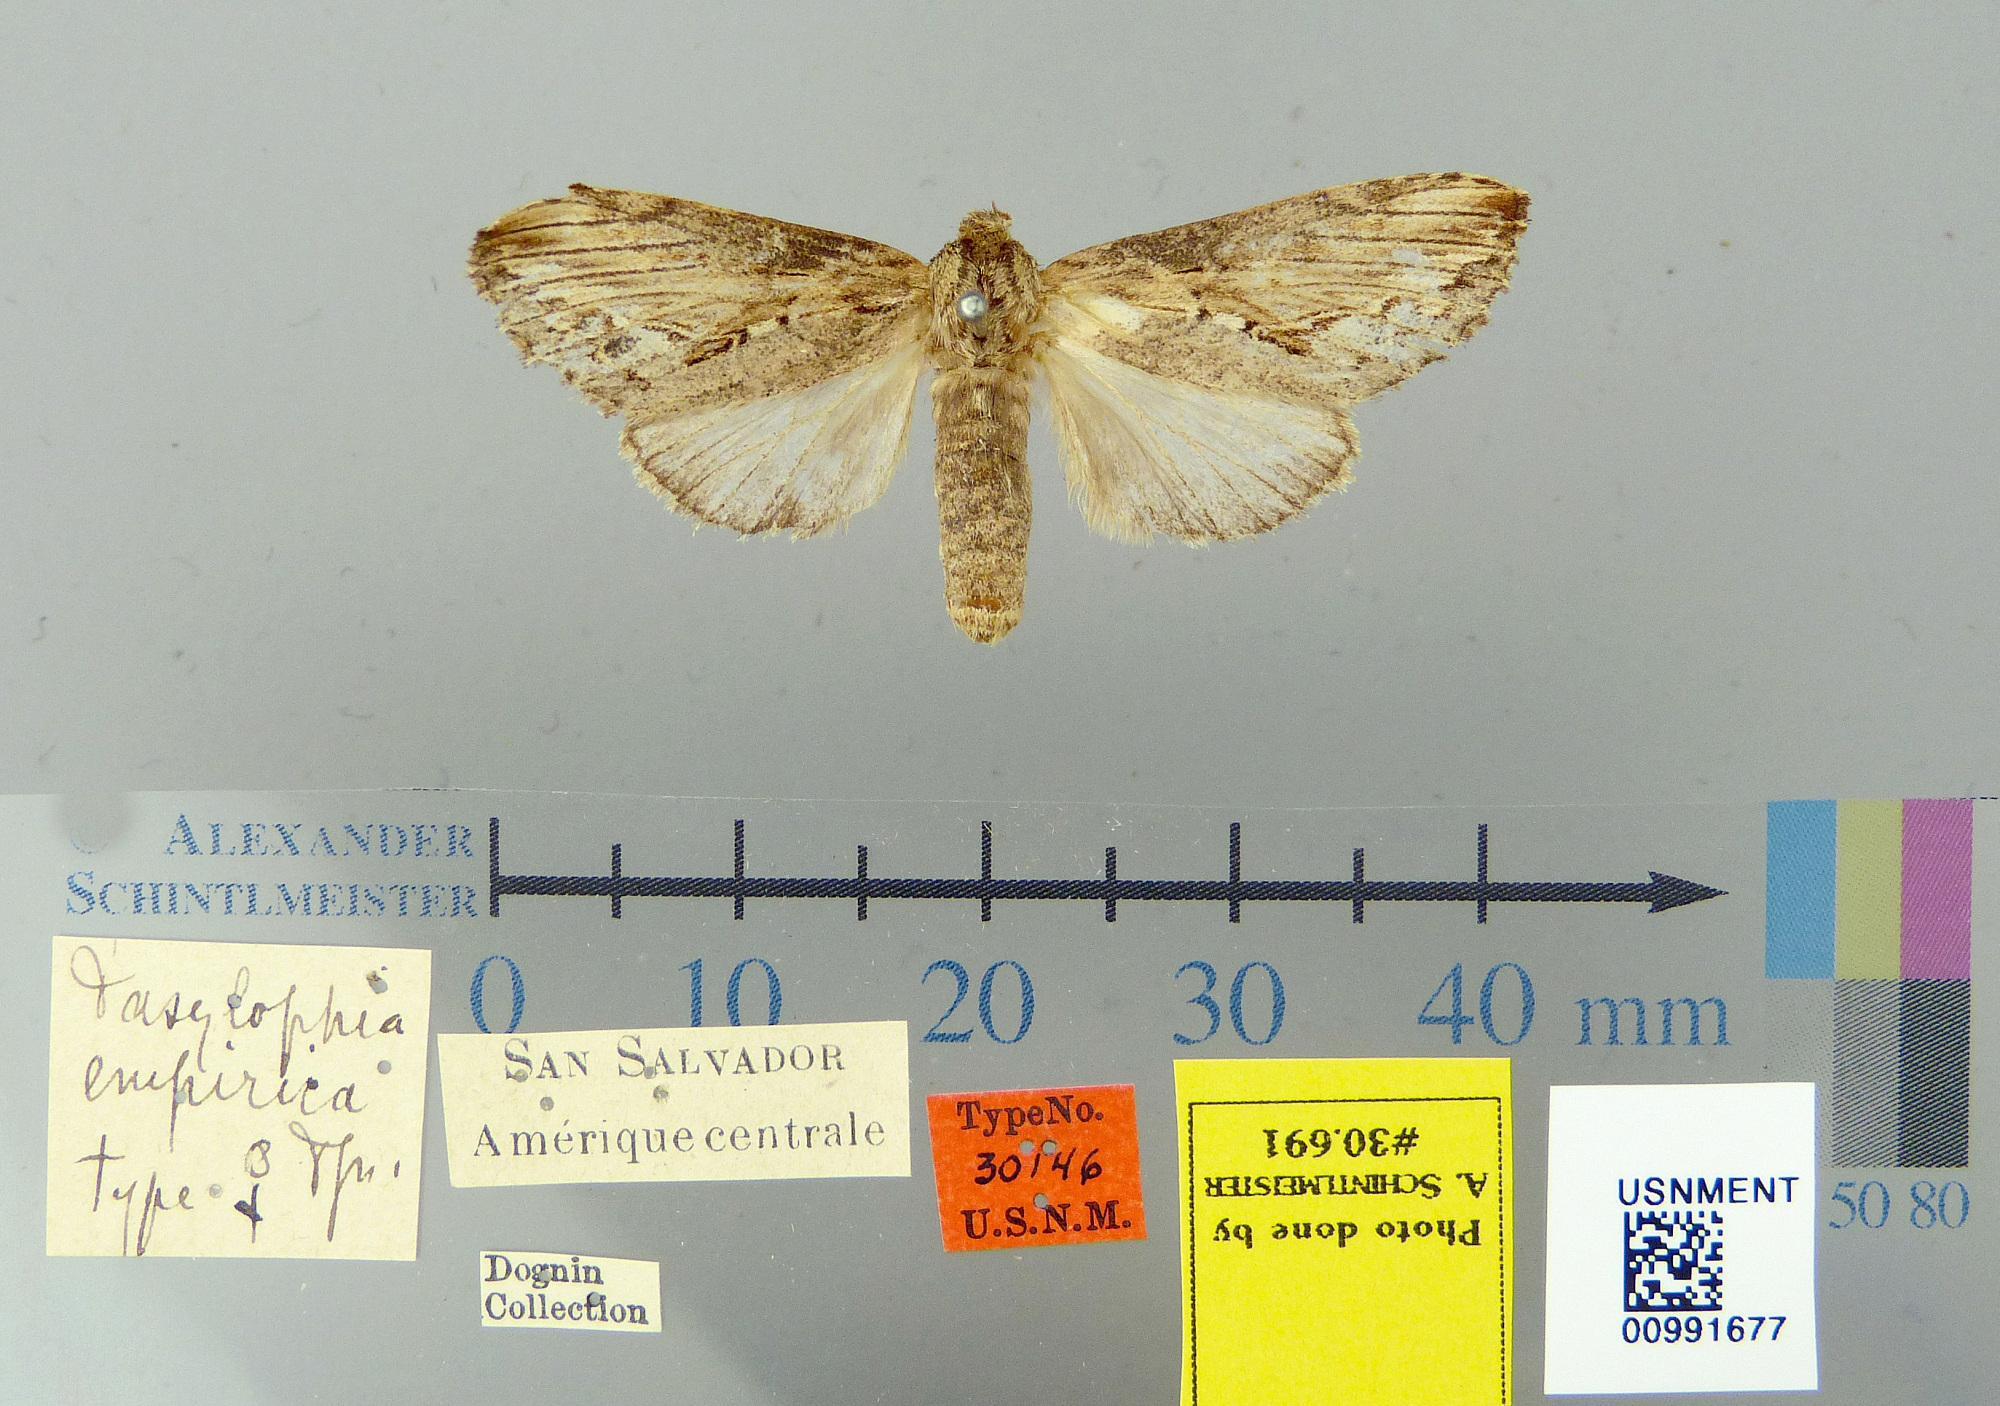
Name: Dasylophia empirica
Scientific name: Dasylophia empirica Dognin, 1905
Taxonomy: Animalia, Arthropoda, Insecta, Lepidoptera, Notodontidae
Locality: San Salvador; Amerique Centrale, San Salvador, El Salvador